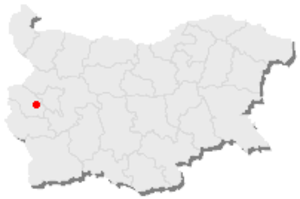
Carte de la Bulgarie, le point rouge indique Pernik.